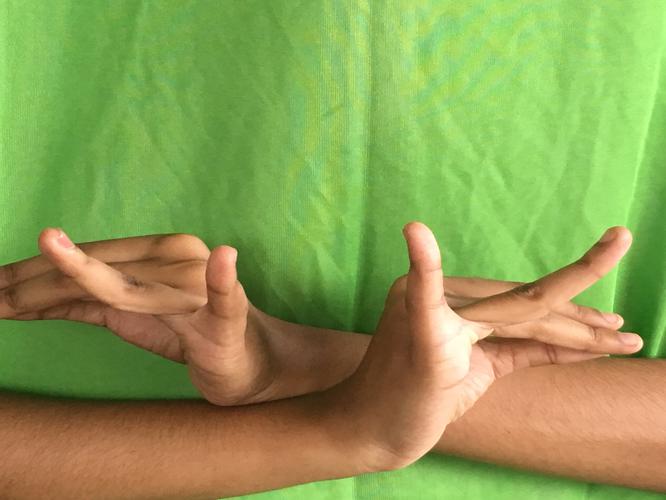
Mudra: Katakavardhana
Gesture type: double_hand